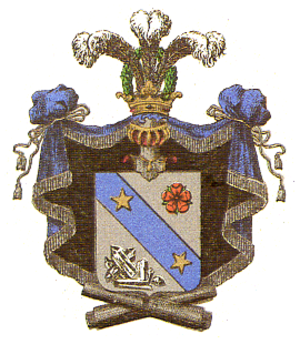
Gadolin peut faire référence à :